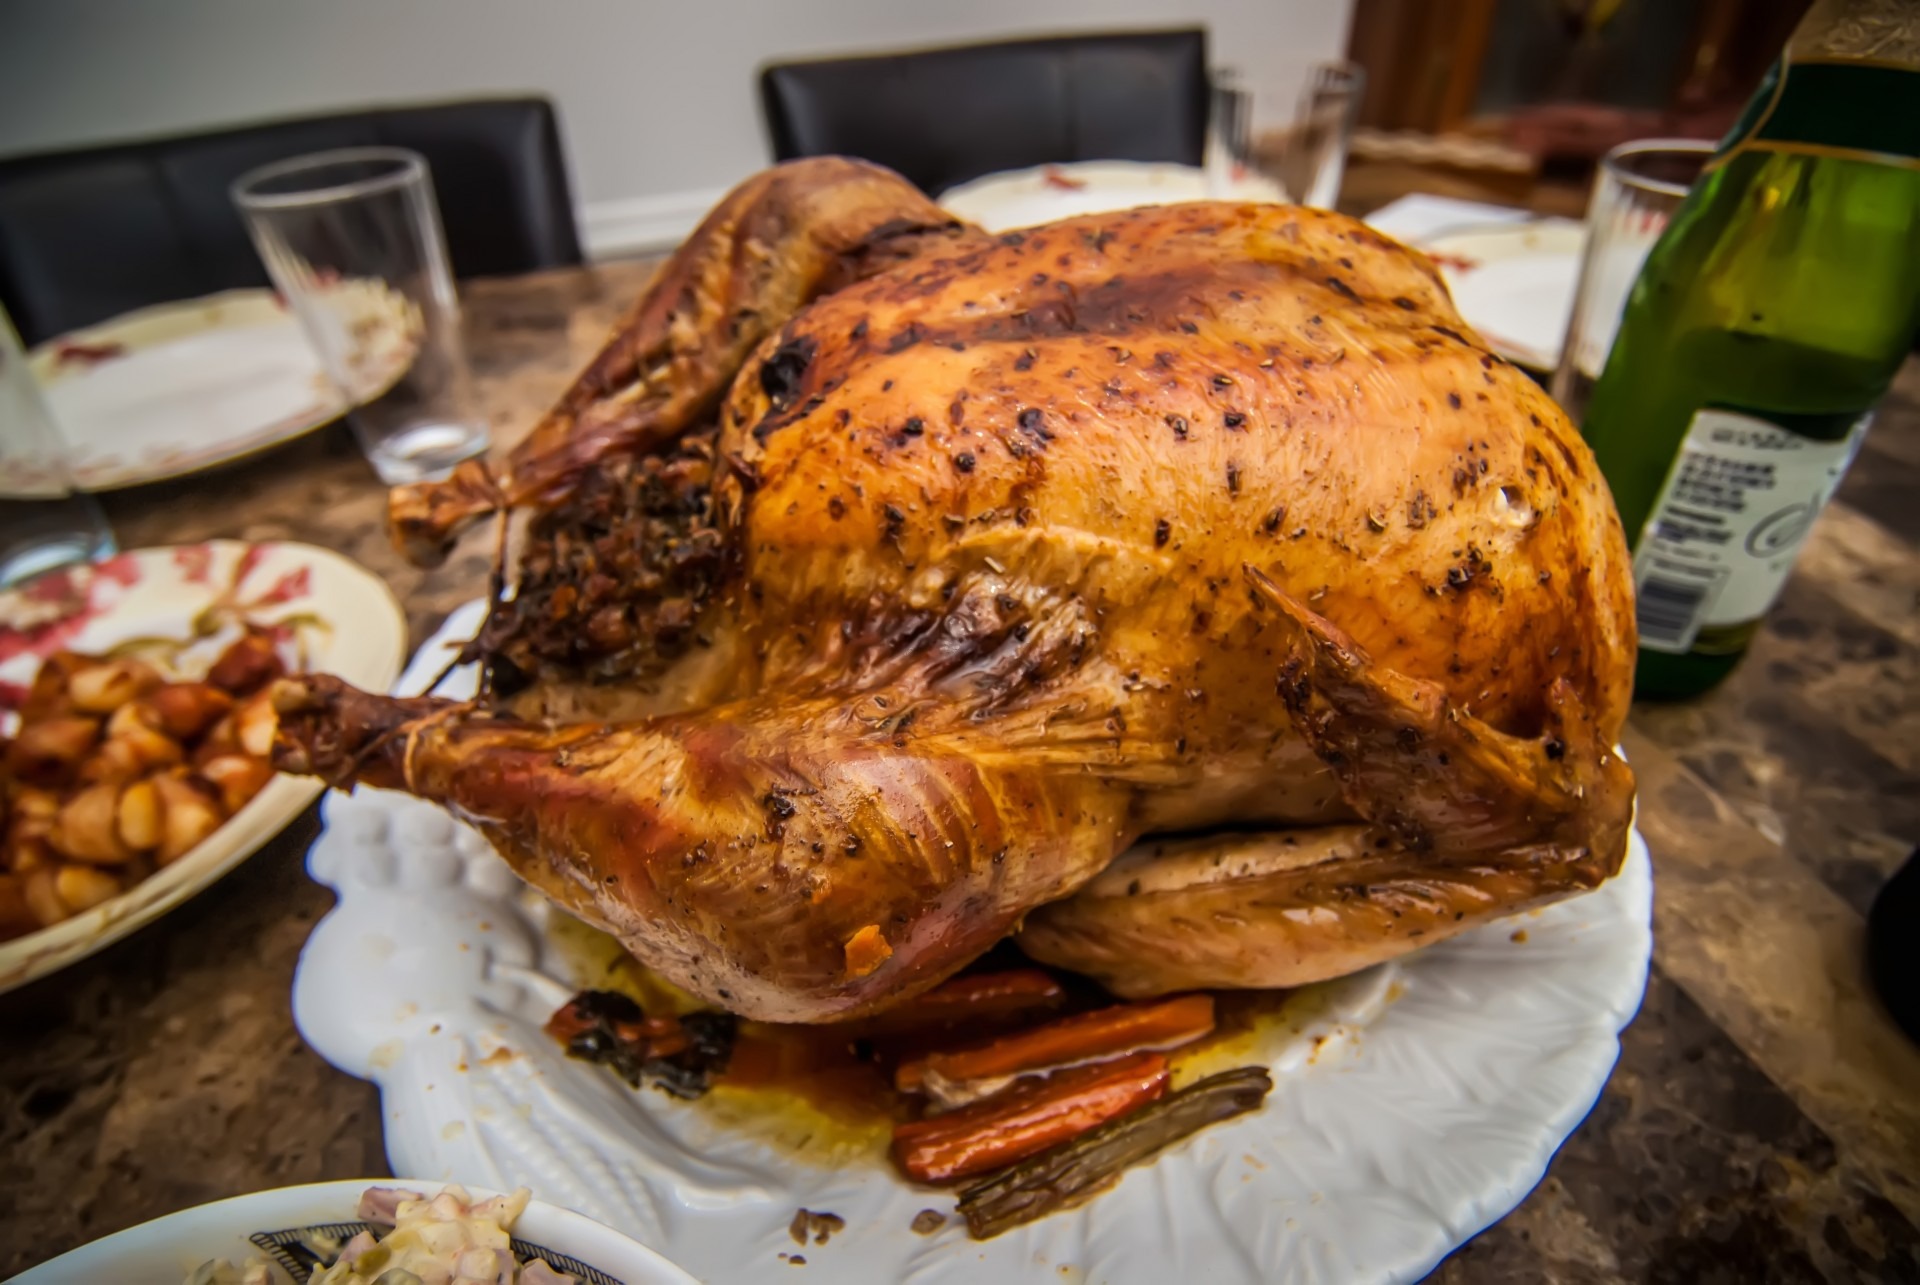
bird, glass, celebration, dish, meal, food, holiday, brown, meat, delicious, cook, baked, poultry, fried, thanksgiving, cooked, dinner, turkey, drinks, platter, oven, roasting, organic, rosemary, roasted, garnished, gravy, christmas dinner, roast goose, hendl, thanksgiving dinner, turducken